Hilzinger Block

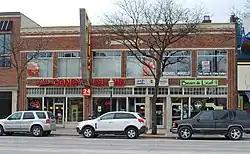

The Hilzinger Block is a commercial building located at 106-110 South Main Street in Royal Oak, Michigan. It was listed on the National Register of Historic Places in 2006.